Etbin Kristan

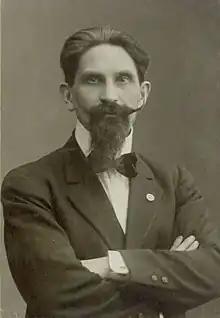
Etbin Kristan

Etbin Kristan (15 April 1867 – 22 November 1953) was a Slovenian labour leader and Social Democratic politician and writer during the late-Austrian-Hungarian and the Yugoslav monarchy.